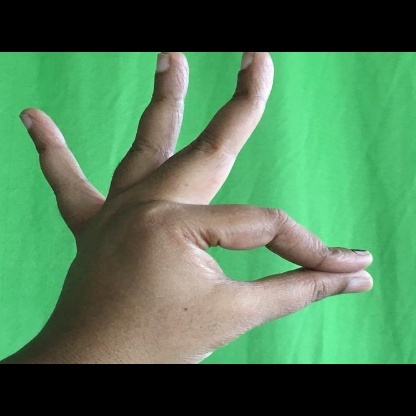
Mudra: Hamsasyam